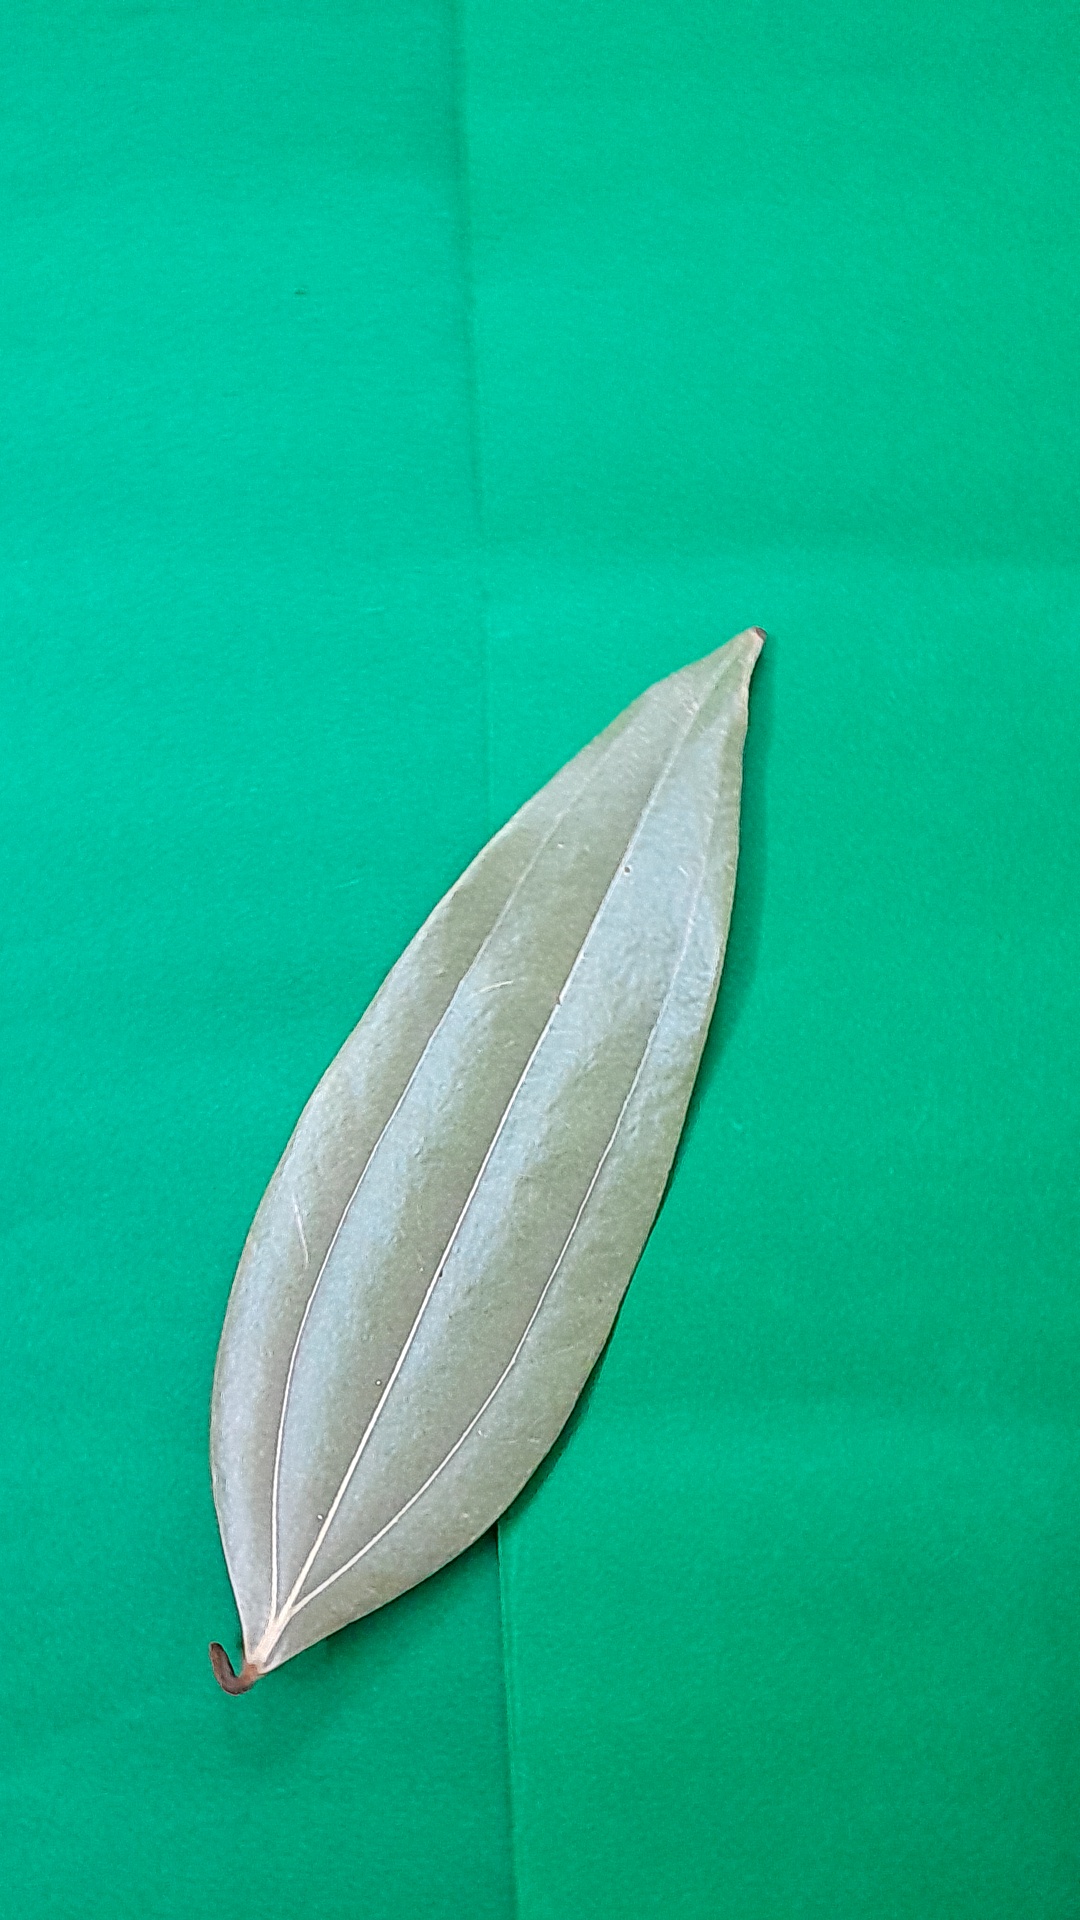
Label: Dry Leaf